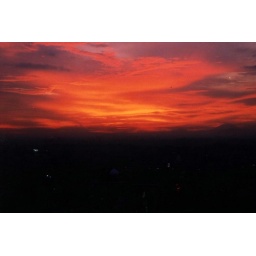
sunset from my bathroom window in jakarta